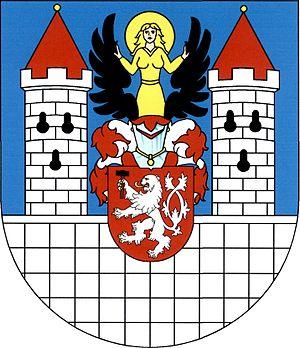
Bečov nad Teplou est une ville du district et de la région de Karlovy Vary, en Tchéquie. Sa population s'élevait à 933 habitants en 2018.